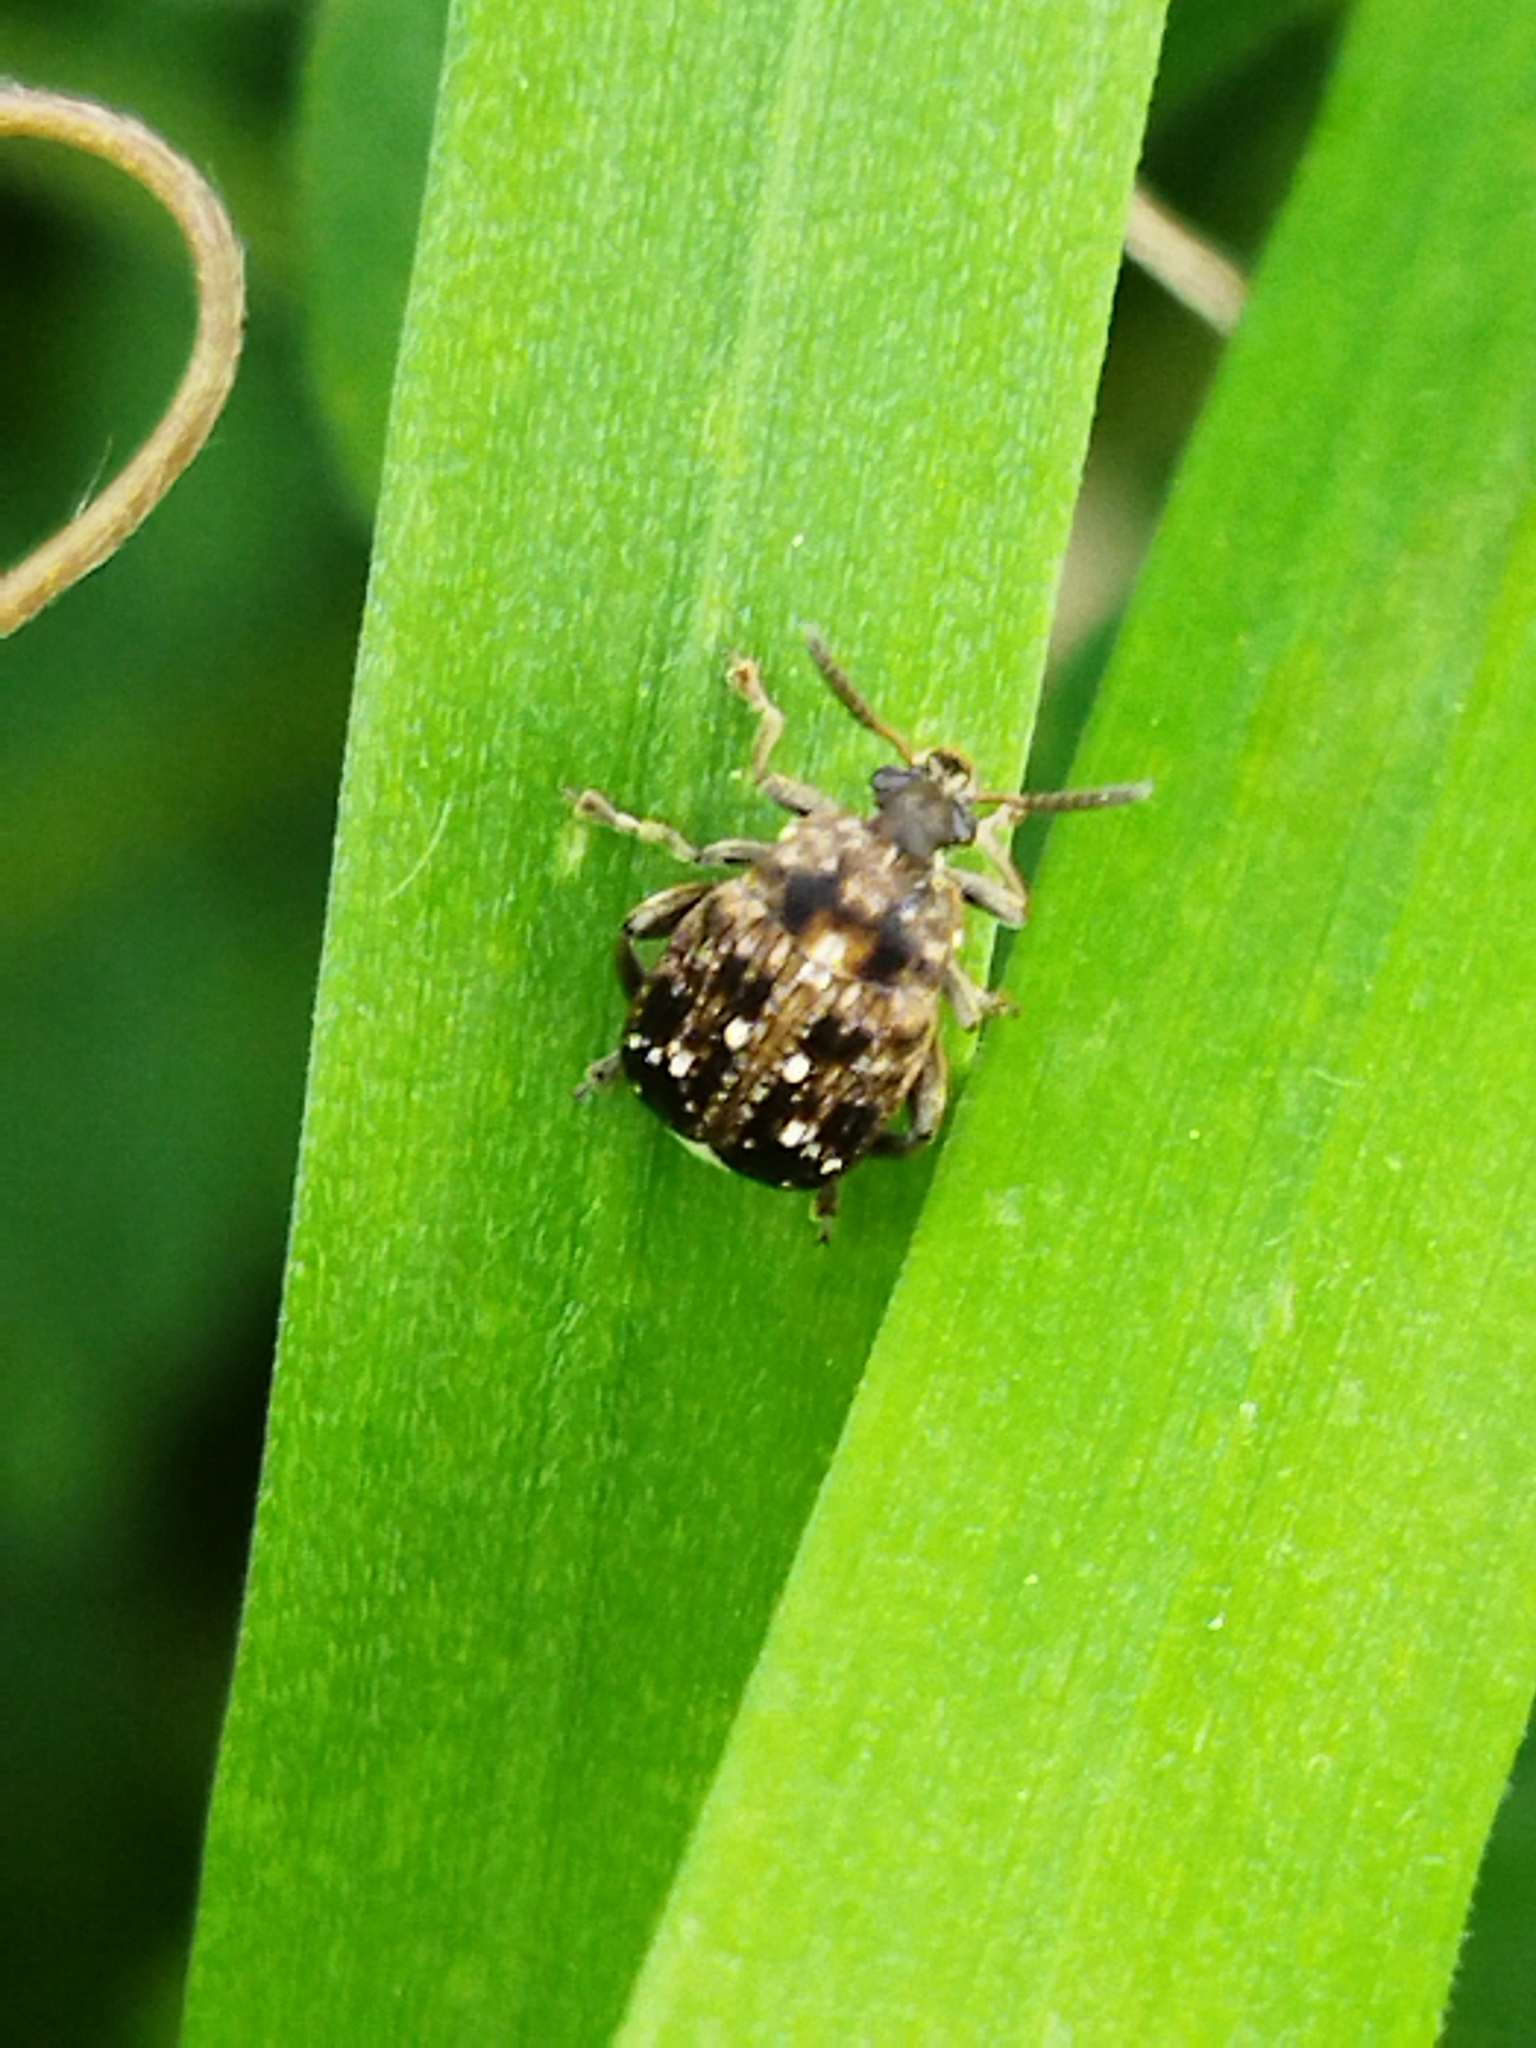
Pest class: pea_weevil